Question: Please indicate a possible affordance area of the boxing_punching_bag that can be used for punching
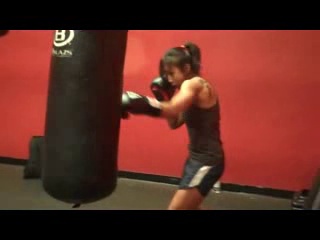
Answer: [40.5, 30, 126.5, 204]